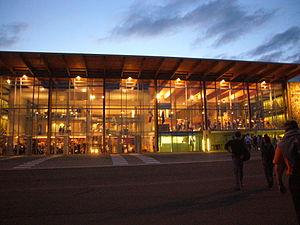
Aérogare de l'aéroport de Limoges-Bellegarde, Haute-Vienne, France